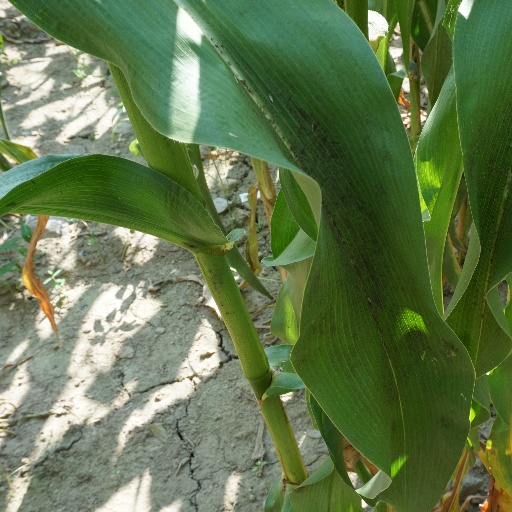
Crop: maize; corn